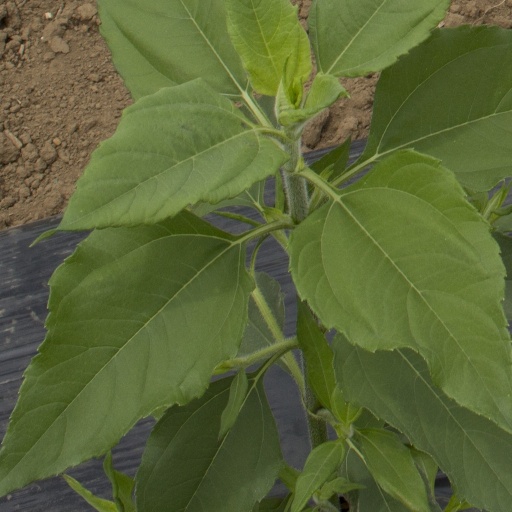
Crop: Jerusalem artichoke